Alpocalypse

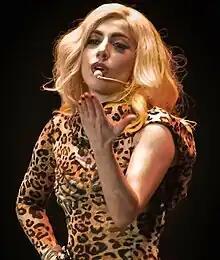
The album's opening track, "Perform This Way", is a parody of "Born This Way" by Lady Gaga ("pictured").

The album's opening track, "Perform This Way", is a parody of "Born This Way" by Lady Gaga. The lyrics are told from the point of view of Gaga, and describe her performance style and fashion sense. The song's associated music video shows Yankovic's face superimposed on a female dancer, dancing and performing in many outfits that parody those worn by Gaga or original creations inspired by the artist.